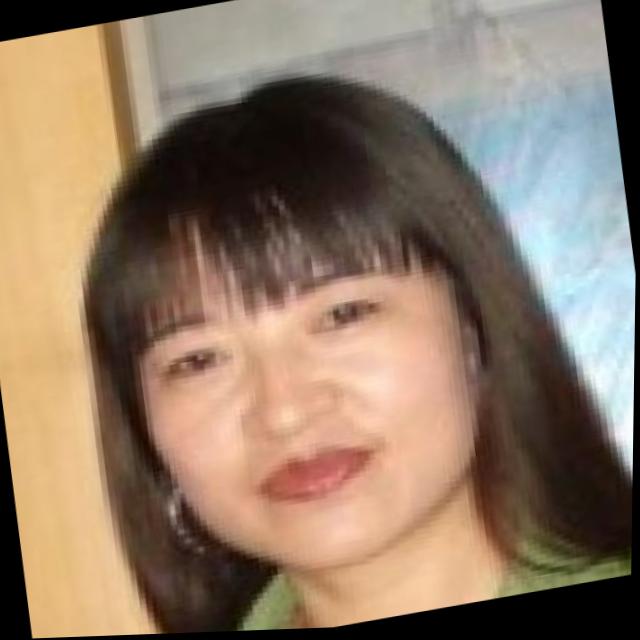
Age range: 21-44